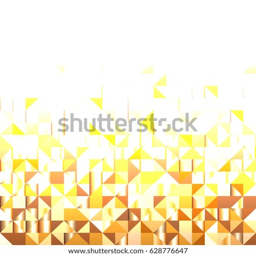
abstract background of geometric shapes .